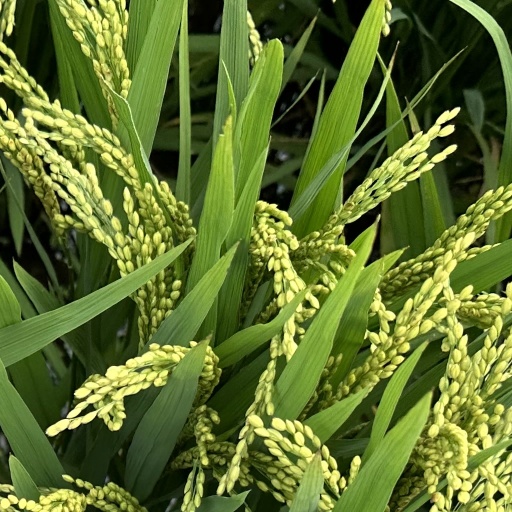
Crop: rice